Question: Please indicate a possible affordance area of baseball bat that can be used for holding
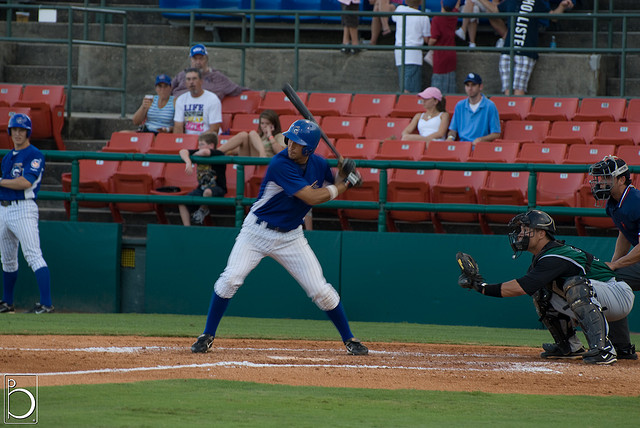
Answer: [333.5, 151, 367.5, 191]